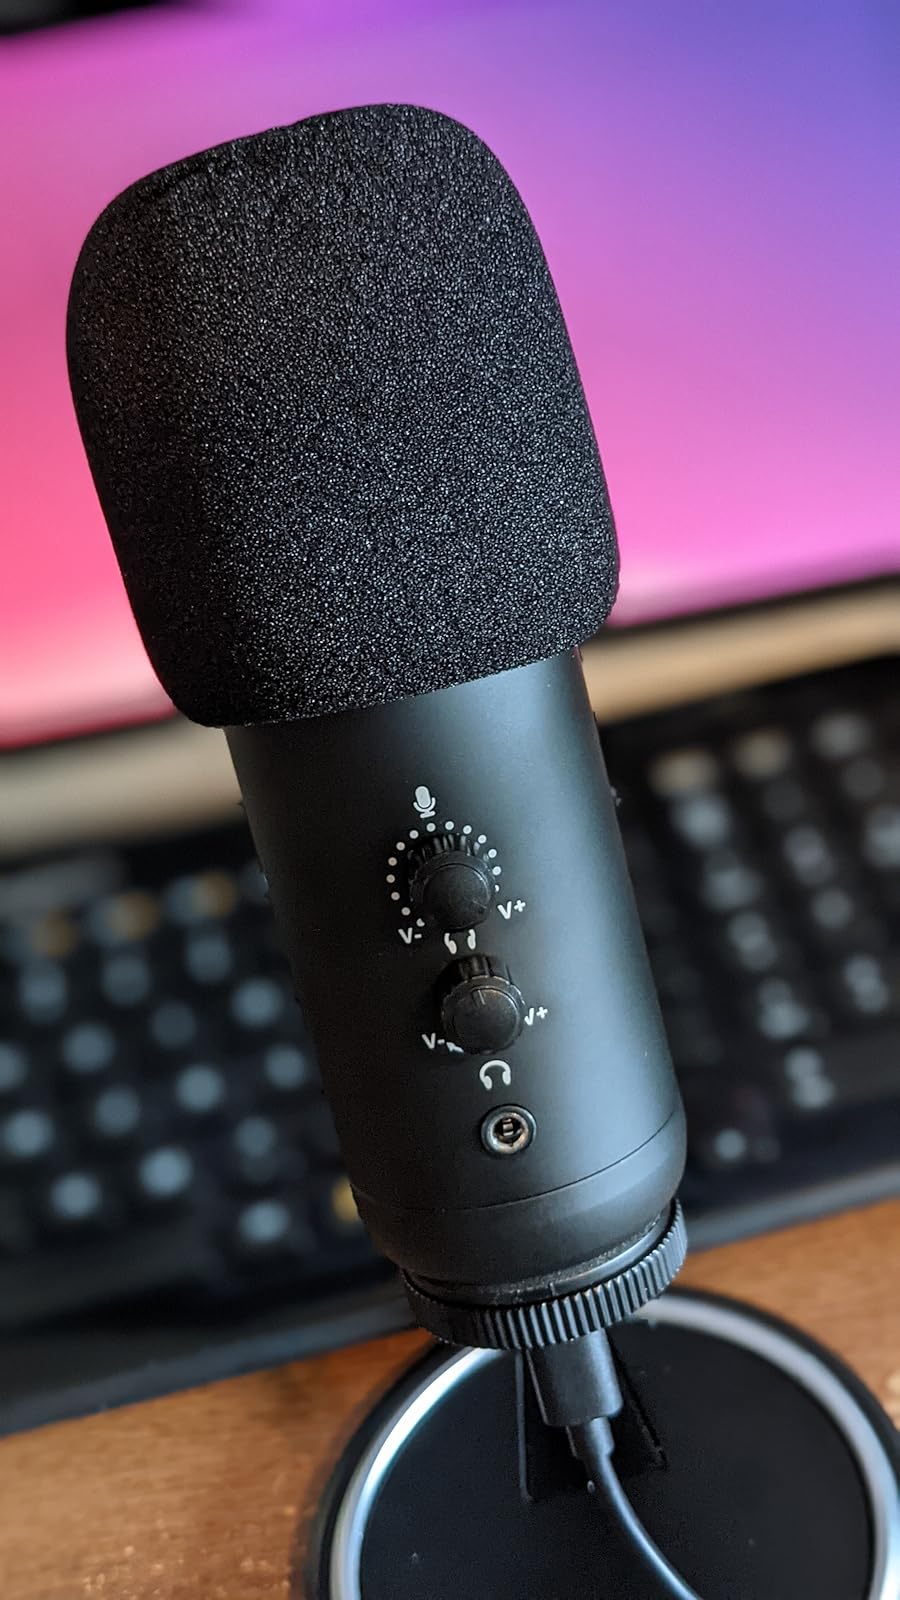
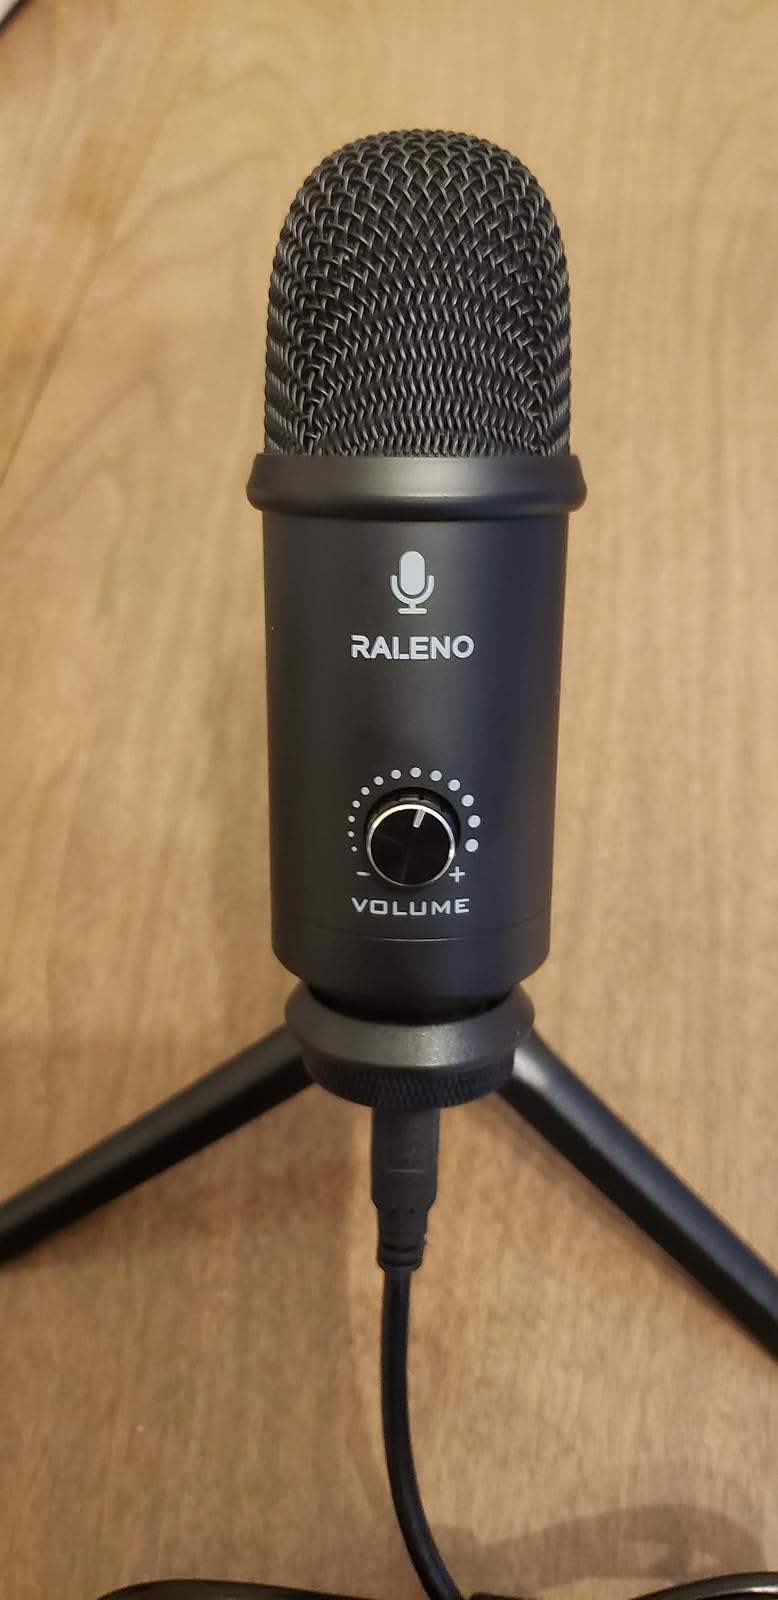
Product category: microphone
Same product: no